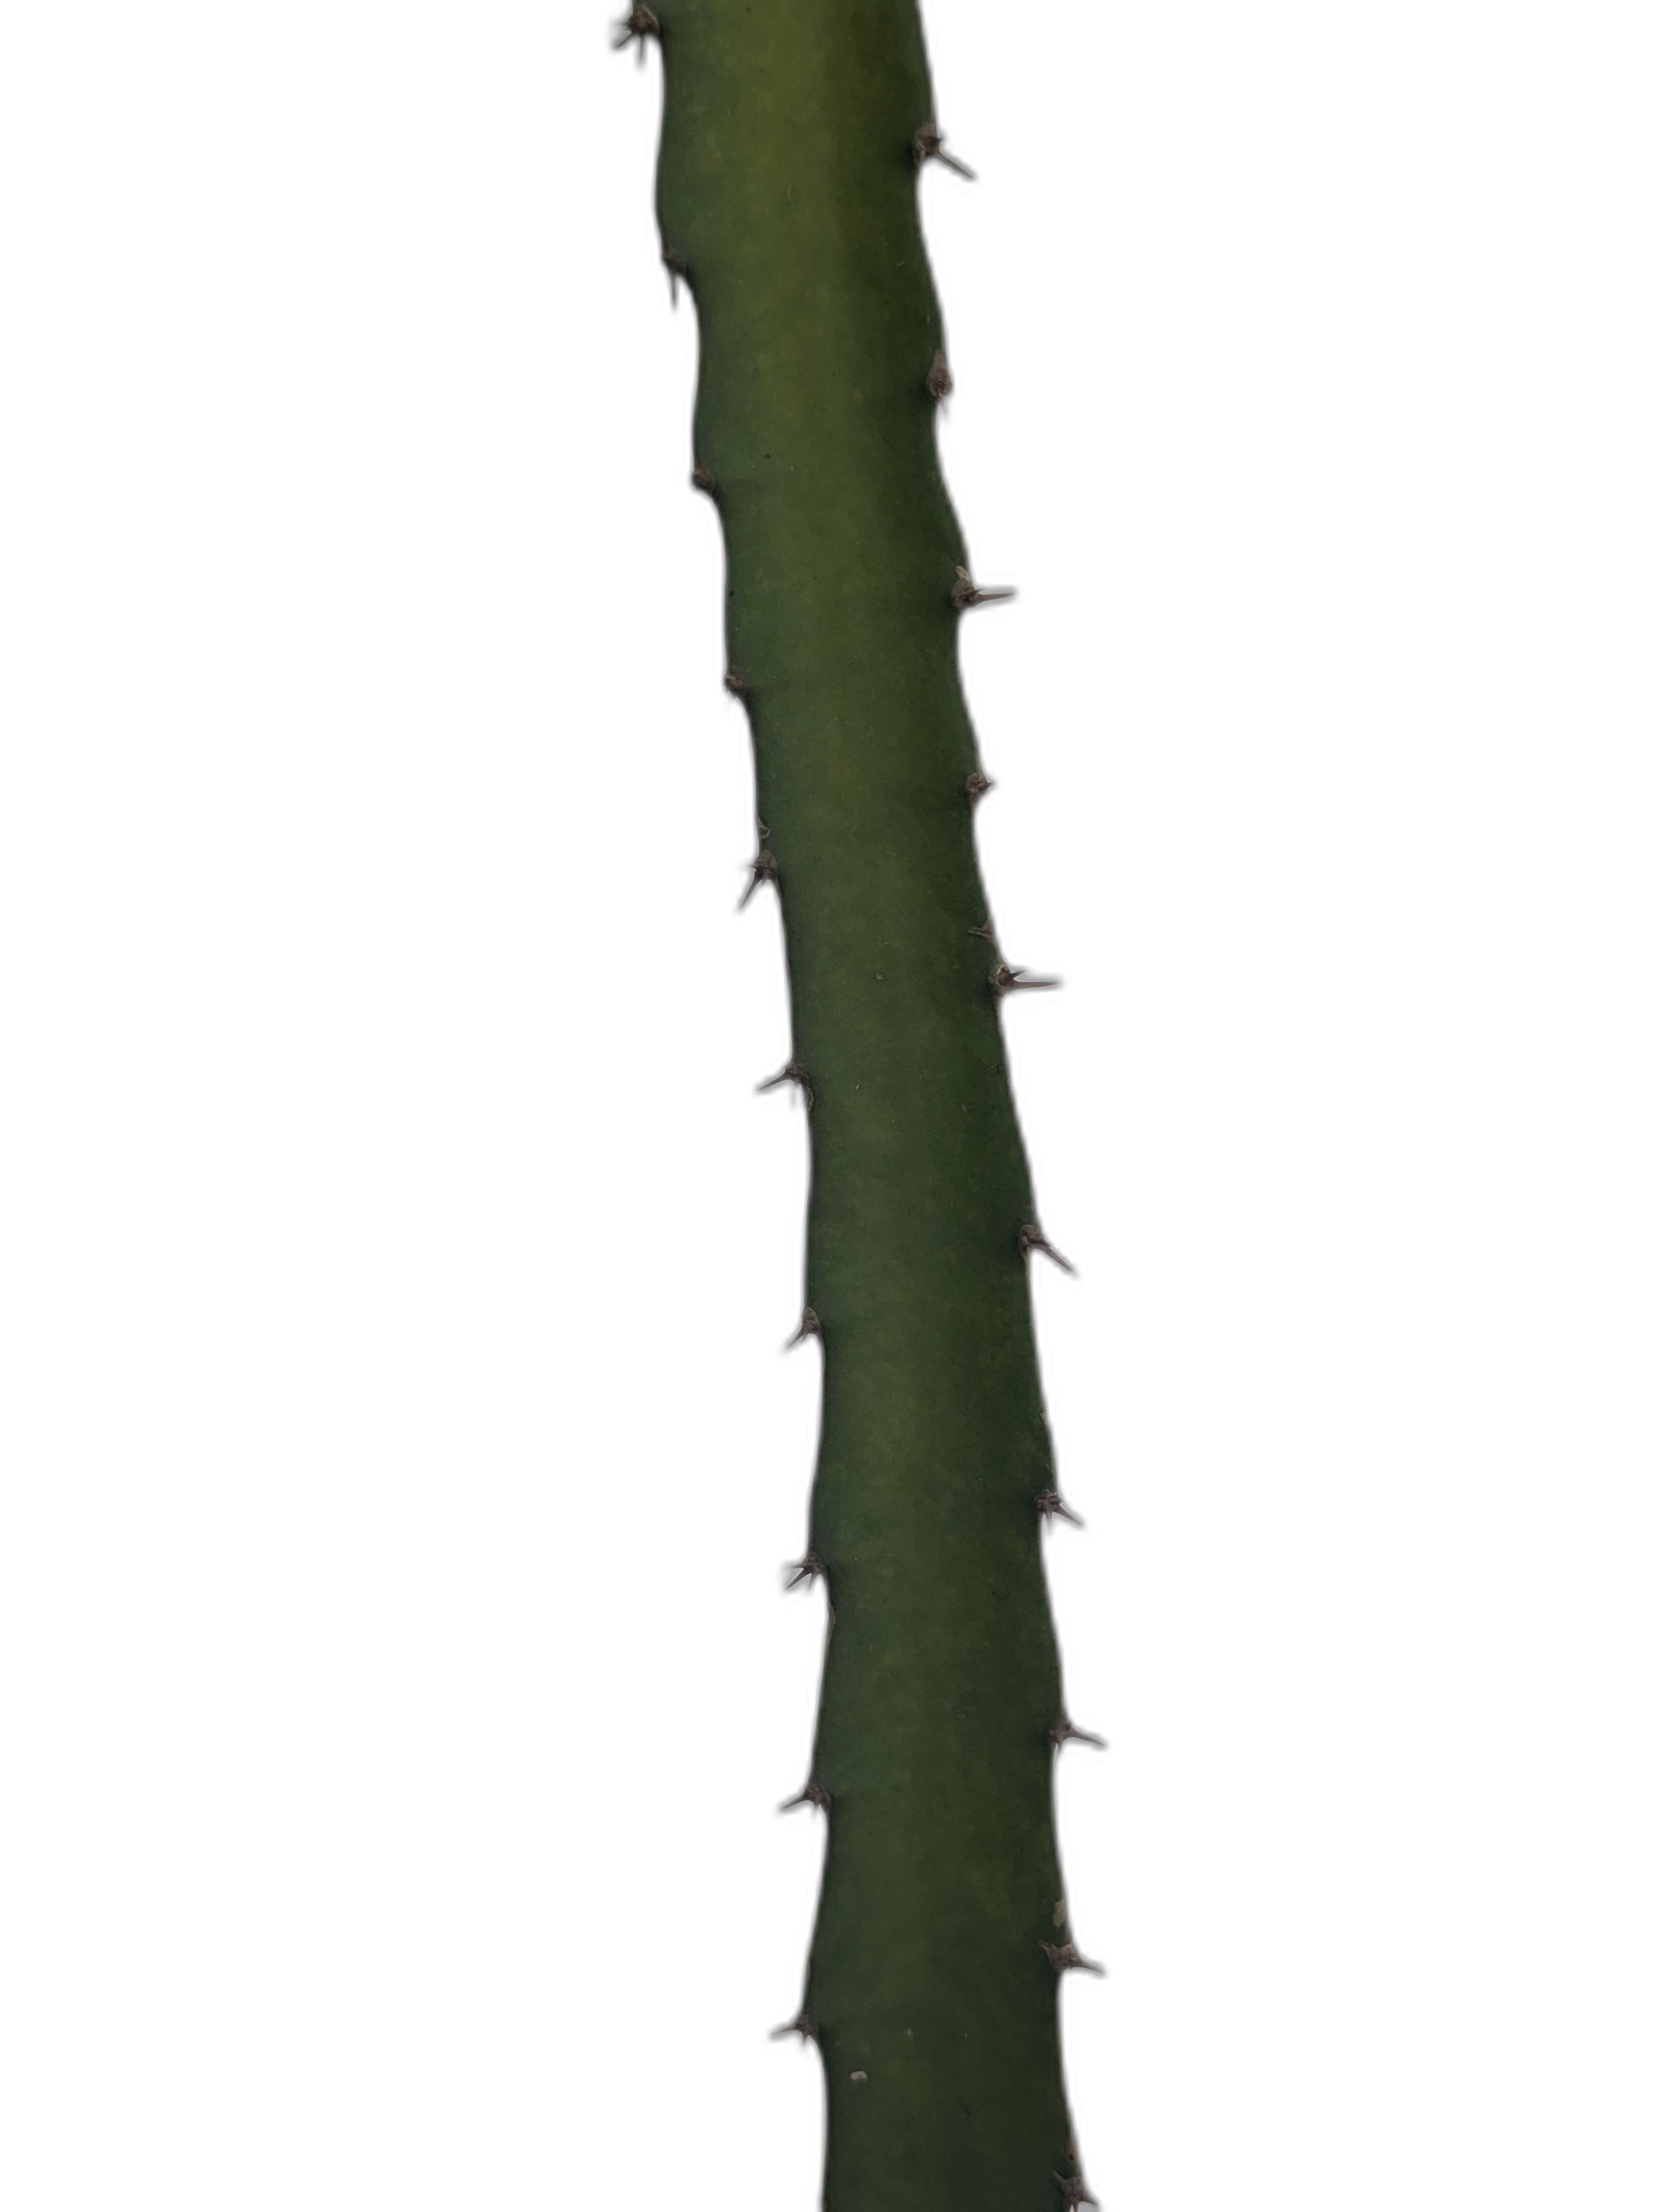
Label: Good leaf